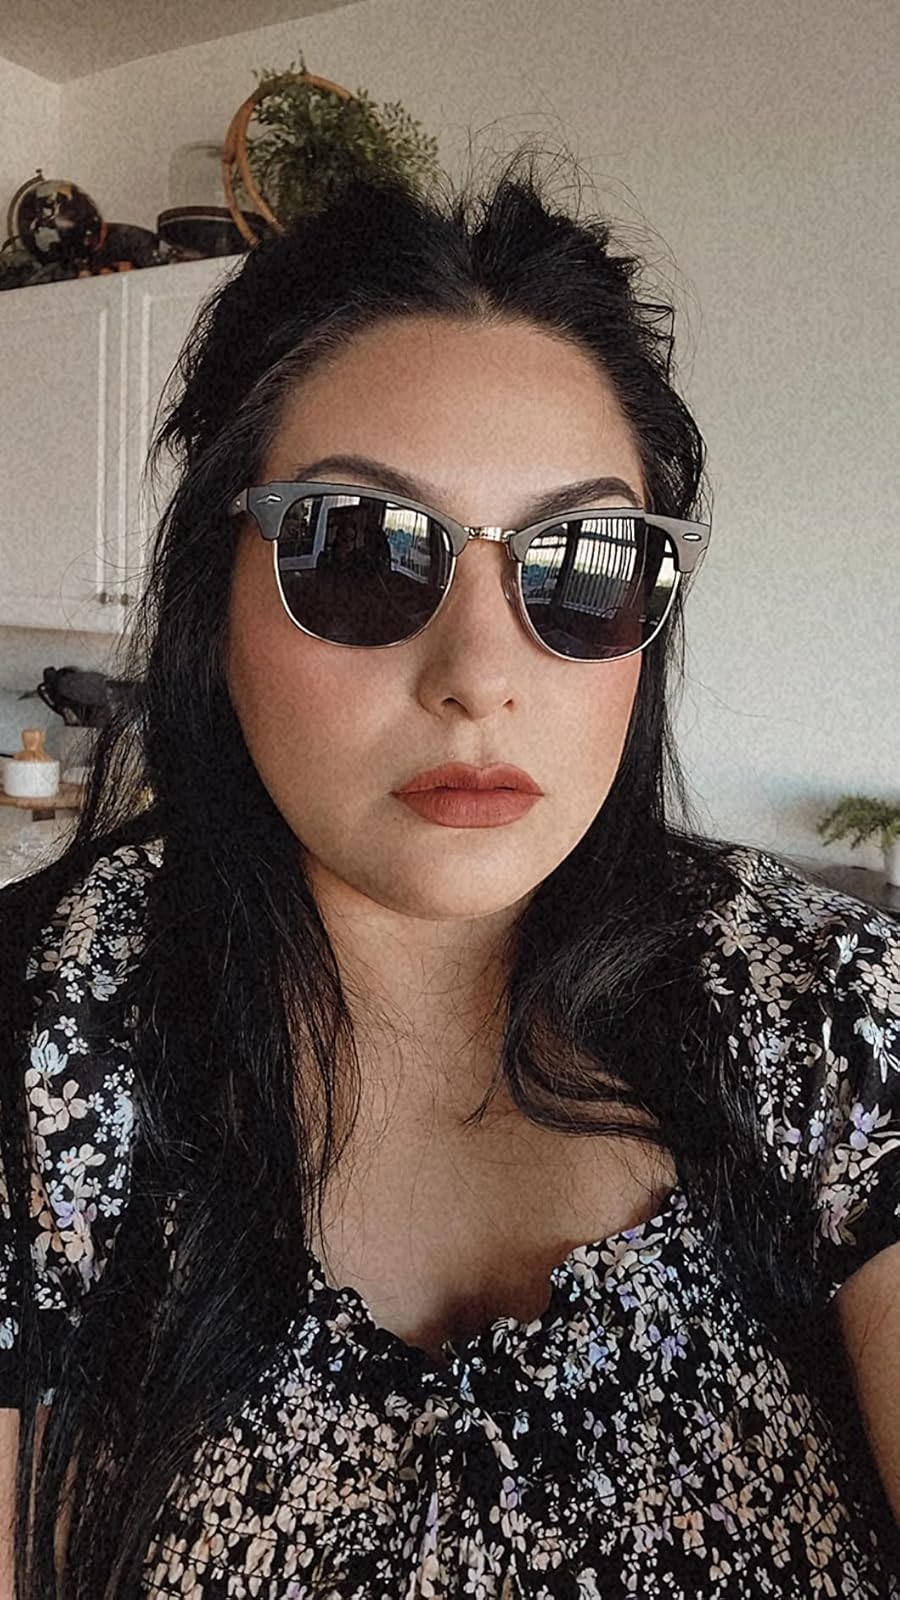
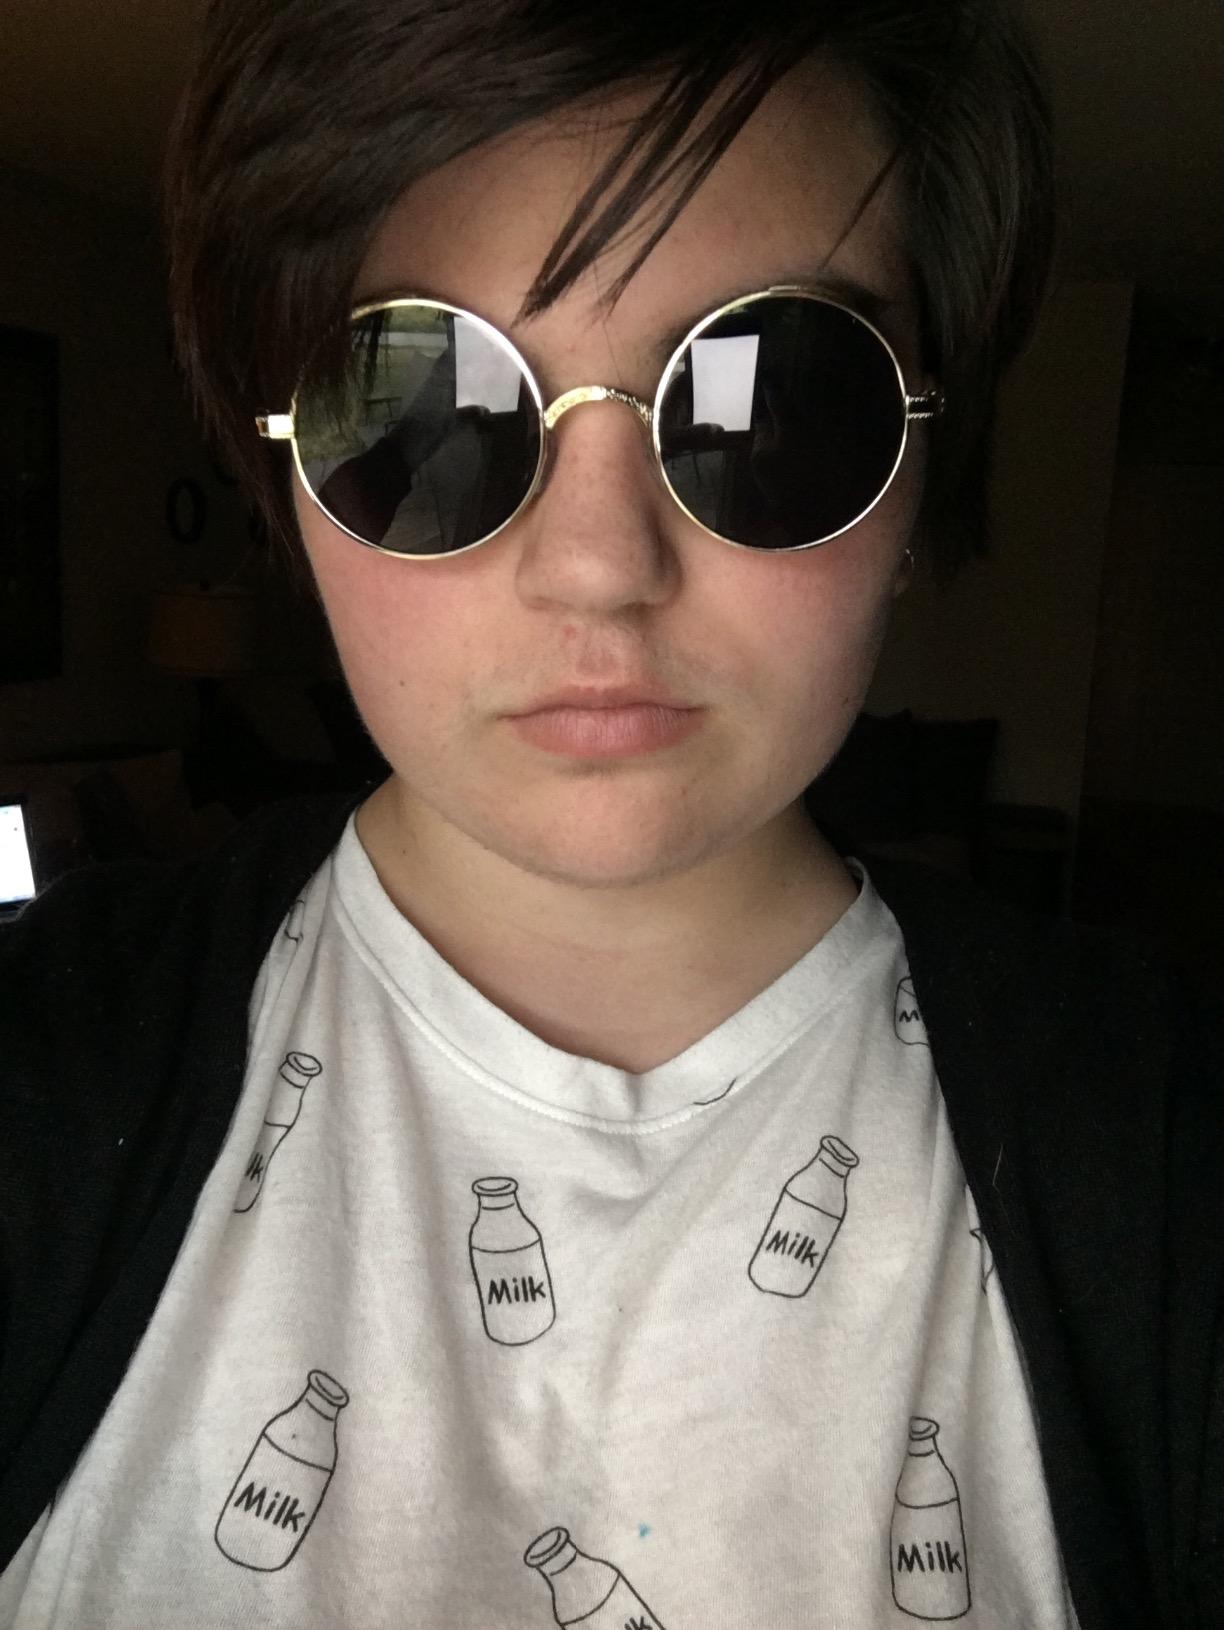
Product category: accessories_sunglasses
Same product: no